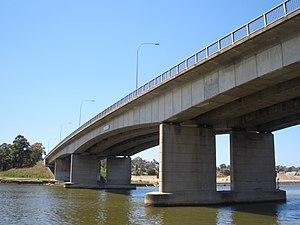
Silverwater est une ville-banlieue se situant dans la zone d'administration locale du Conseil d'Auburn, dans la région de Sydney Ouest en Nouvelle-Galles du Sud. Elle compte 2 890 habitants en 2006.